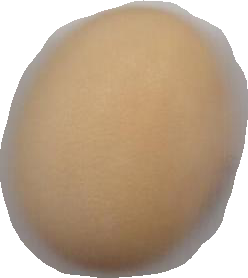
Variety: Anjasmoro